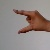
The image shows a hand gesture representing the letter 'Z' in Indian Sign Language.